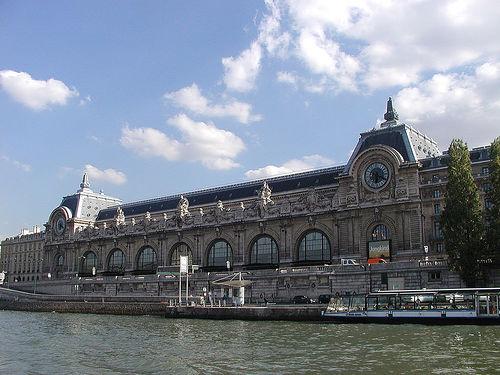
Weather: cloudy or overcast